Georgetown University

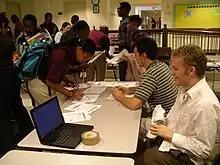
Two young white men sit at a table with several teenage African American students mingle around it, and one signs a paper on it. Also on the table is a laptop.

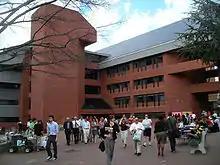
Students demonstrate and pass through Red Square, the center of student activism on Georgetown University's campus

Georgetown's undergraduate and medical school campuses are situated on an elevated site above the Potomac River overlooking Northern Virginia. Because of this, Georgetown University is often referred to as "The Hilltop". The main gates, known as the "Healy Gates", are located at the intersection of 37th and O Streets NW, and lead directly to the heart of campus. The main campus is relatively compact, being in area, but includes fifty-four buildings, student residences and apartments capable of accommodating 80% of undergraduates, and various athletic facilities. Most buildings employ collegiate Gothic architecture and Georgian brick architecture. Campus green areas include fountains, a cemetery, large clusters of flowers, groves of trees, and open quadrangles. New buildings and major renovations are required to meet LEED Silver criteria, and the campus was nominated for the District Sustainability People's Choice Award in 2018.